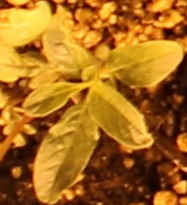
Label: Waterhemp